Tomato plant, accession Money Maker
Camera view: tilt-top (135 deg); turntable rotation: 90 degrees
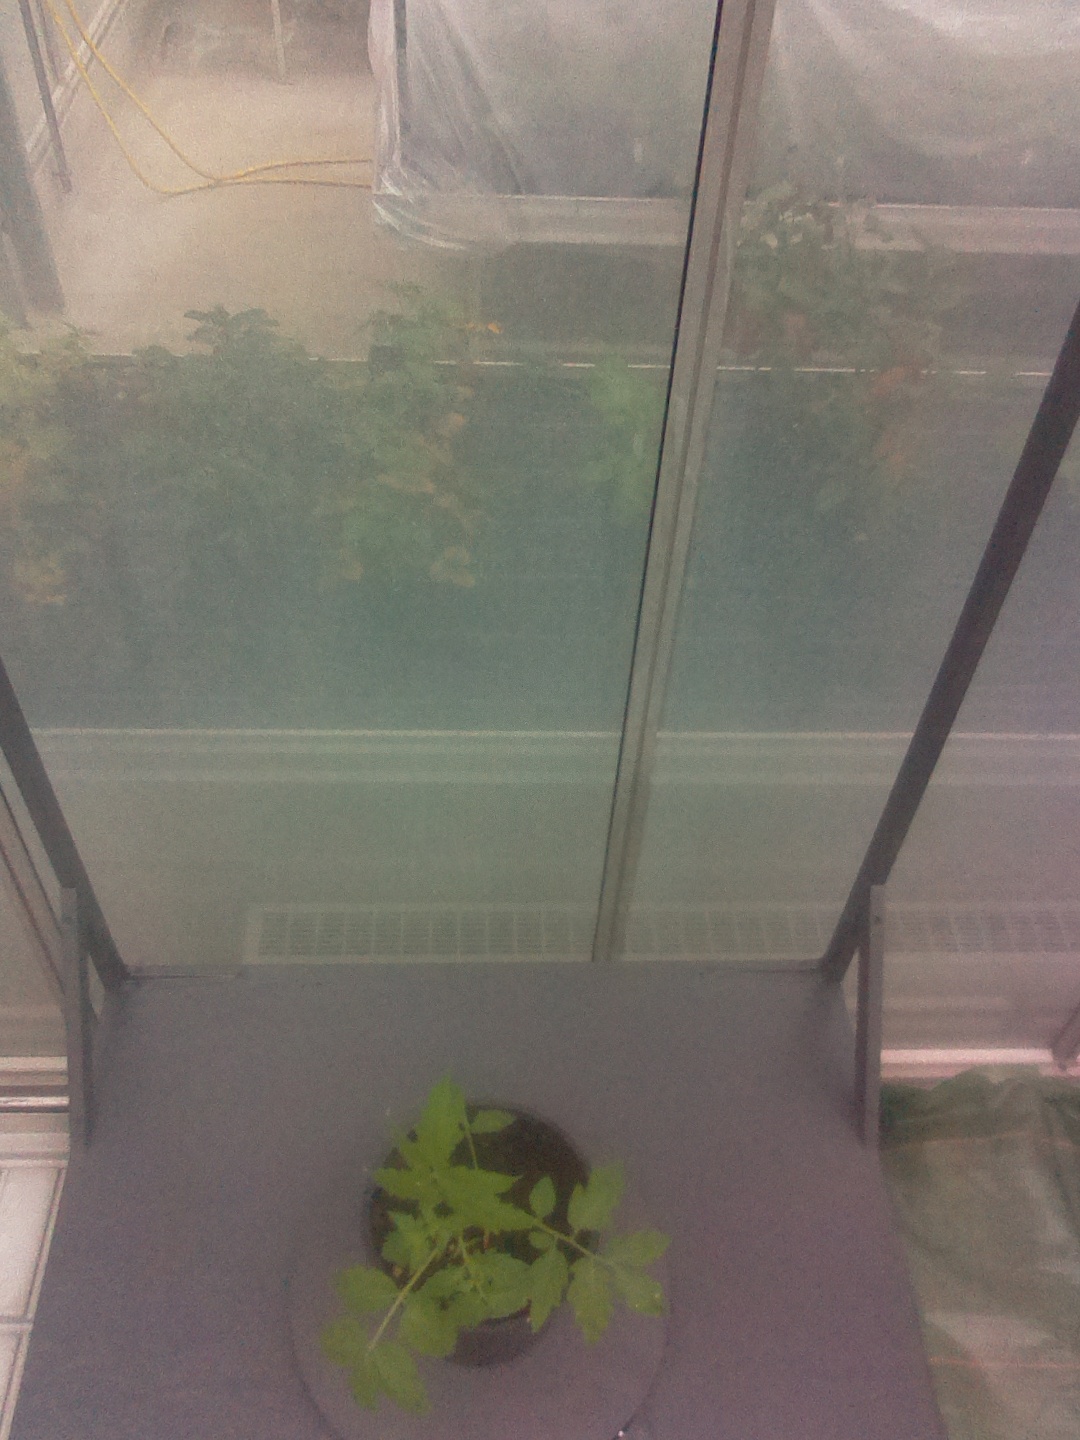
BBCH growth stage 13: 6 of true leaves visible